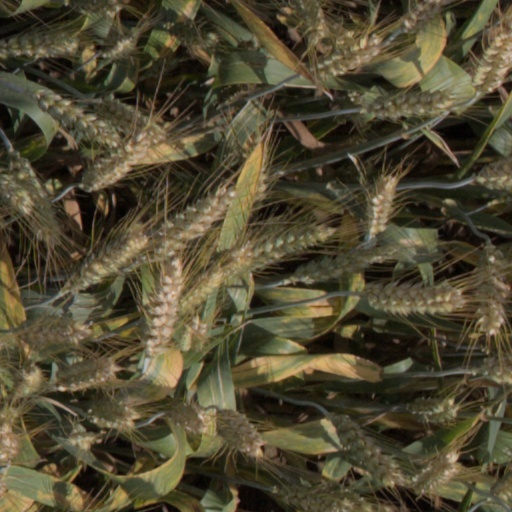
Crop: wheat